Farouk of Egypt

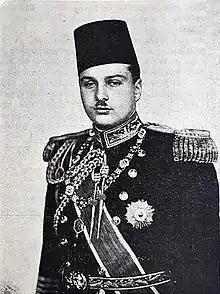
Farouk I, c. 1937

As Farouk was extremely popular with the Egyptian people, it was decided by the Prime Minister, Aly Maher, that Farouk should not return to Britain as that would be unpopular, though one of the regents, Prince Muhammad Ali, had wanted Farouk to keep trying to be admitted on a full-time basis to the Royal Military Academy as a means of getting him out of the country. Since under Egyptian law women could not inherit the throne, Farouk's cousin Prince Muhammad Ali was next in line to the throne. Prince Muhammad Ali was to spend the next 16 years scheming to depose Farouk so he could become king. Egypt was in the process of negotiating a treaty that would reduce some of the British privileges in Egypt and make the country more independent in exchange for keeping Egypt in the British sphere of influence. The ambitions of Benito Mussolini to dominate the Mediterranean led the Wafd—traditionally the anti-British party—to want to keep the British presence in Egypt, at least as long as Mussolini kept calling the Mediterranean "Mare Nostrum". For both the Wafd and the British, it was convenient to keep Farouk in Egypt so that when he signed the new Anglo-Egyptian treaty, it would not be seen as under duress as it would be if Farouk was living in Britain. Sir Miles Lampson believed he together with assorted other British officials like the king's tutor, Edward Ford, could mould Farouk into an Anglophile. Lampson's plans were derailed when it emerged that Farouk was more interested in duck-hunting than Ford's lectures and that the king had "bragged" he would "have the hell" with the British, saying they had humiliated him for long enough.